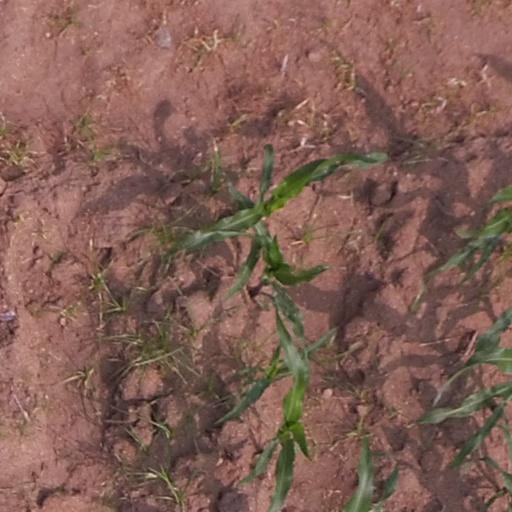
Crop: maize; corn